Kyung-Chik Han

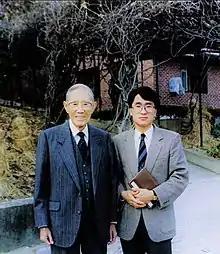
Kyung-Chik Han, left, in 1991.

Kyung-Chik Han (9 December 1902 – 19 April 2000) was a South Korean pastor and church planter and the recipient of the 1992 Templeton Prize for Progress in Religion.